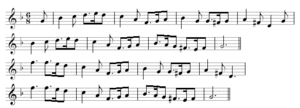
Musikalsk form / Organisationsniveauer / Melodik / Binær form
"""GreensleevUddybendees"" som et eksempel på binær form."
Form henviser i musikalsk analyse til den overordnede struktur i en musikalsk komposition eller præsentation.